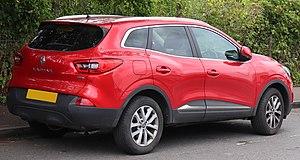
Le Renault Kadjar est un SUV compact du constructeur automobile français Renault présenté en février 2015 et commercialisé depuis juin 2015. Il utilise la plate-forme modulaire CMF-C/D, développée par Renault-Nissan et utilisée notamment par le Nissan Qashqai.